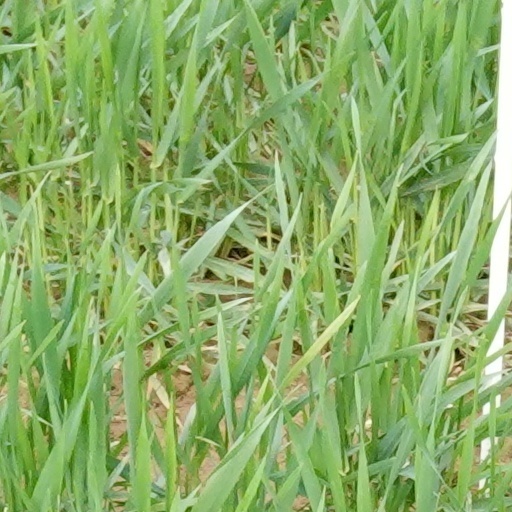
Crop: wheat